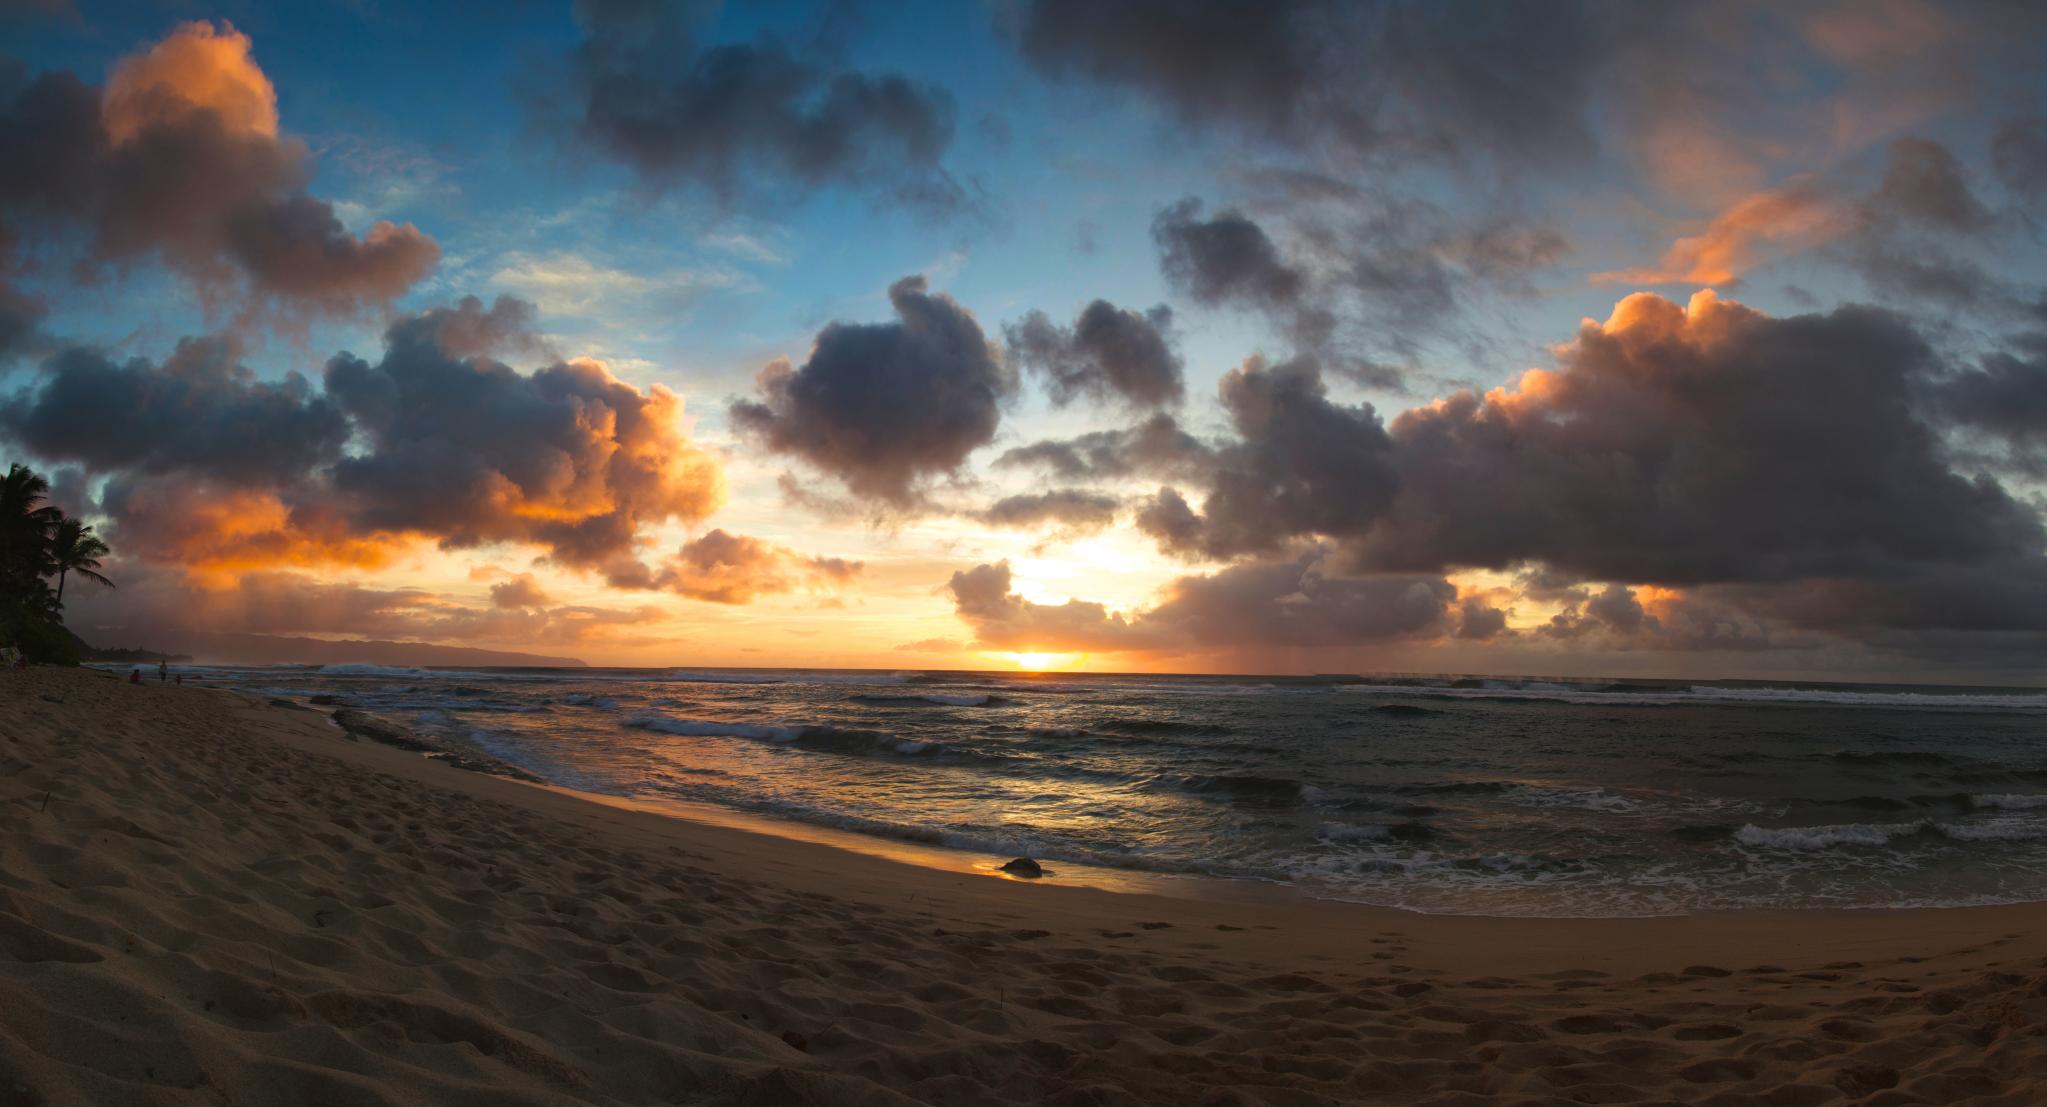
beach, sea, coast, nature, sand, ocean, horizon, cloud, sky, sunrise, sunset, sunlight, morning, shore, wave, dawn, dusk, evening, natural, canon, serene, hawaii, colorful, north, eos, clouds, colors, 2011, cool, canon7d, epic, 7d, dramatic, tamron1750, zach, dischner, afterglow, honololu, hawaiifamilyvacation, geological phenomenon, wind wave